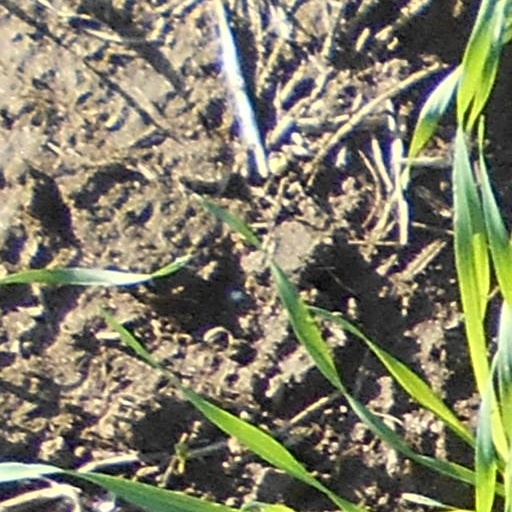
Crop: wheat